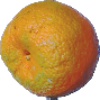
Label: mandarine